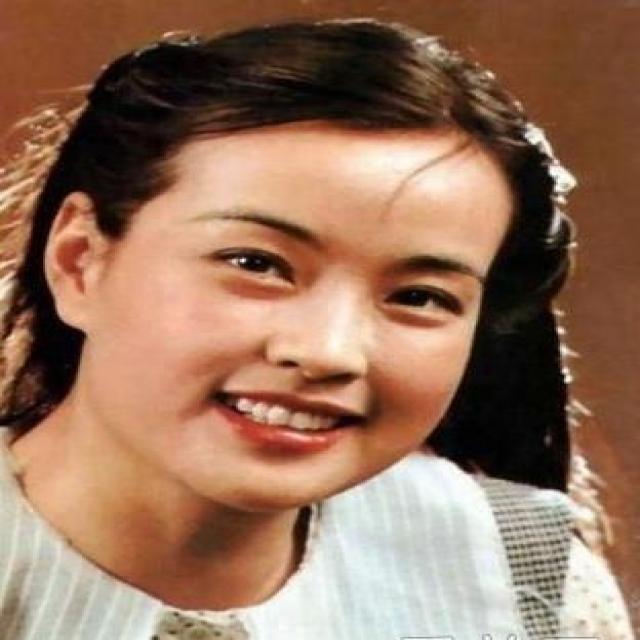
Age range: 21-44